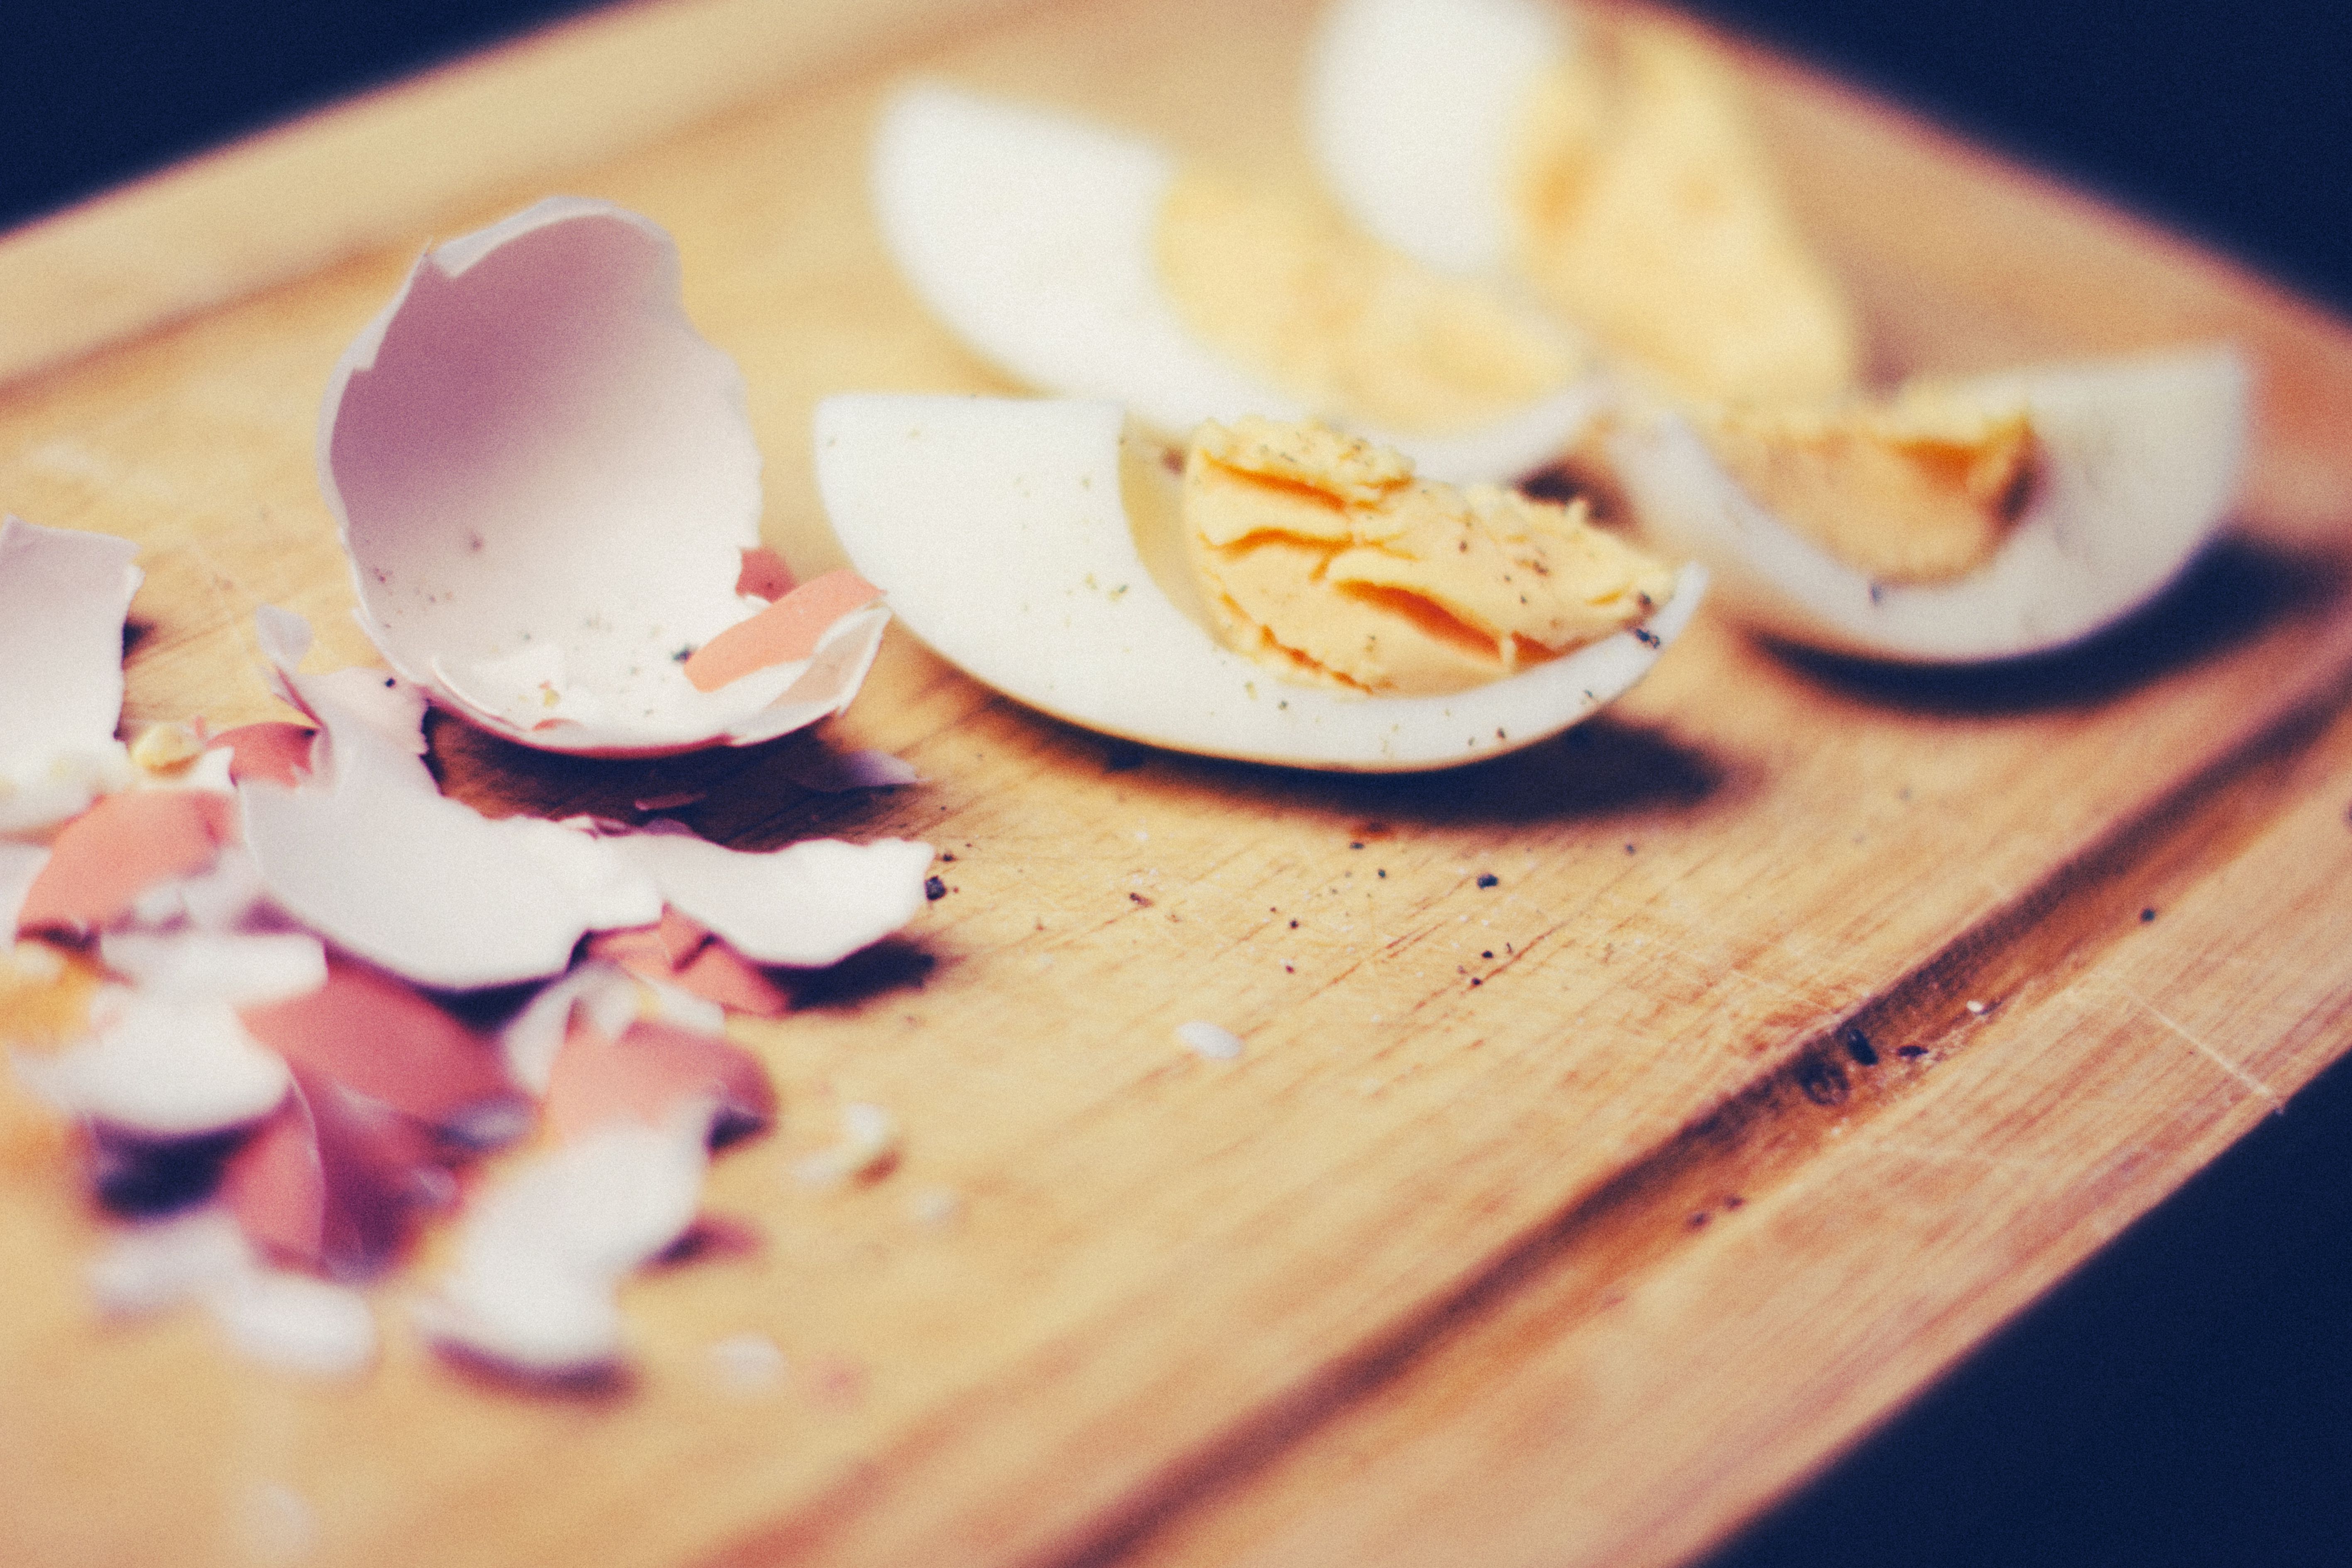
food, dish, cuisine, ingredient, egg, boiled egg, la carte food, finger food, brunch, deviled egg, recipe, comfort food